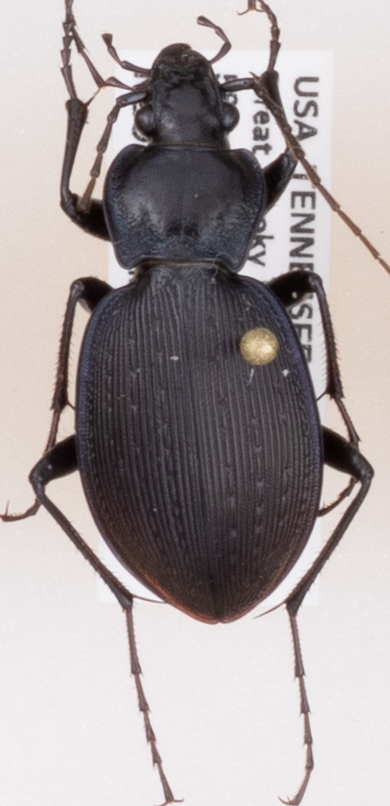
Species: Carabus goryi
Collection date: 2017-05-02
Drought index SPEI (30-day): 0.8
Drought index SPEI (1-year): -1.258
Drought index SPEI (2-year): -0.966